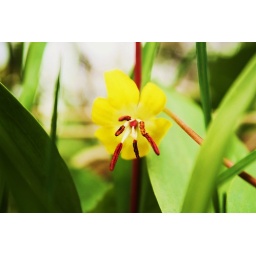
The first flowers that popped through the ground here in Idaho for spring.